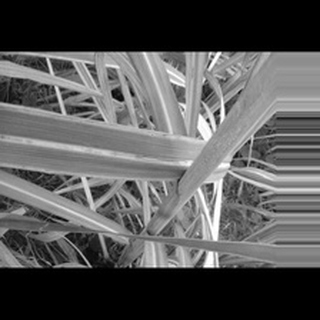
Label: sugarcane_red_rot